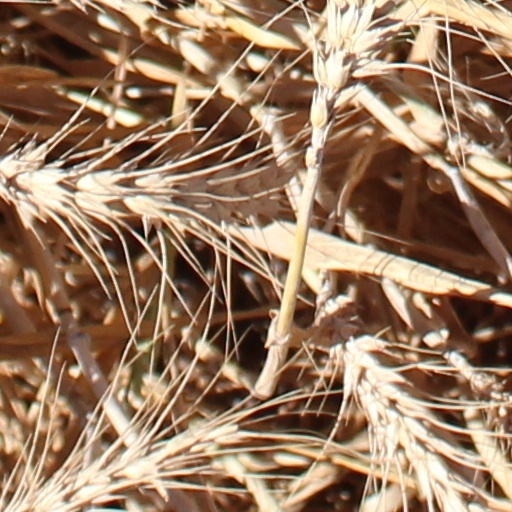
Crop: wheat